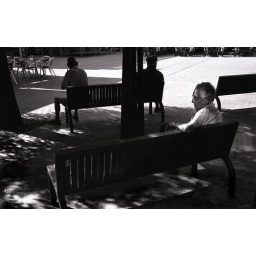
Local men sitting in market square in palafrugell Spain